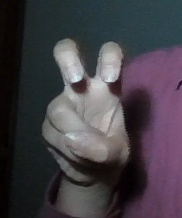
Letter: toot